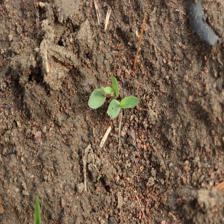
Label: Sorghum